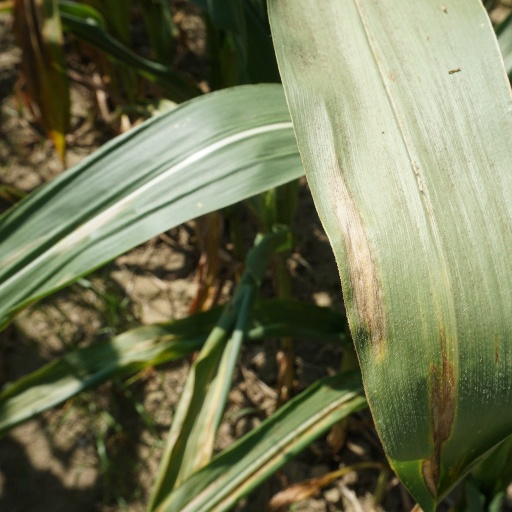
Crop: maize; corn